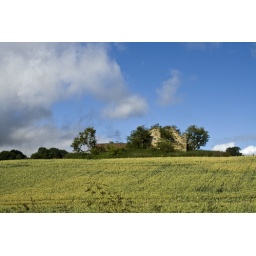
A ruined farm building in a wheat field near Kilburn